Jack Frost (TV special)

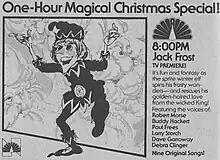
One of the original advertisements for the television special.

The licensing for "Jack Frost" was relatively lax for many years and as early as the early 1990s, independent discount home video distributors produced VHS (and later DVD) copies from 16 mm prints. The special did not, as occasionally stated, lapse into the public domain; the Copyright Act of 1976 had taken effect by the time the special was published, which granted Rankin/Bass and its successors automatic copyrights of 75 years, and the program had a valid copyright notice to begin with.